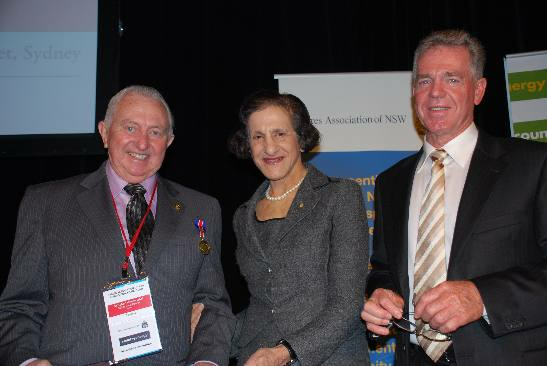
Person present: Yes